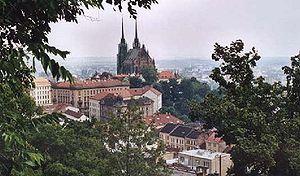
Brno est une ville de la Tchéquie et la capitale de la région de Moravie-du-Sud. Brno est la deuxième plus grande ville du pays avec une population de 378 327 habitants en 2020.